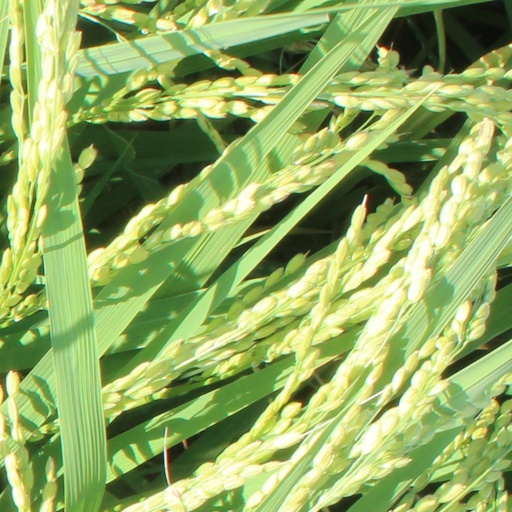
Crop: rice